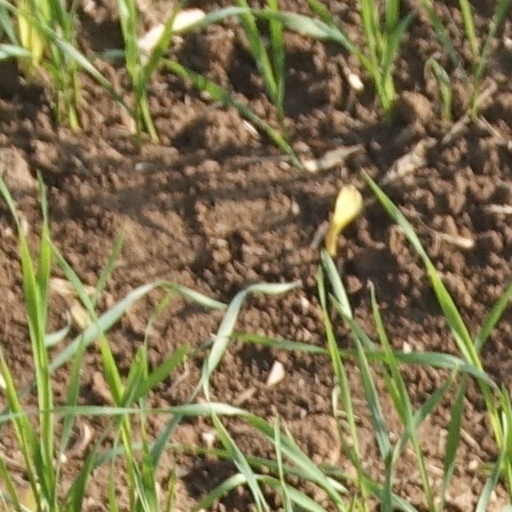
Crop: wheat